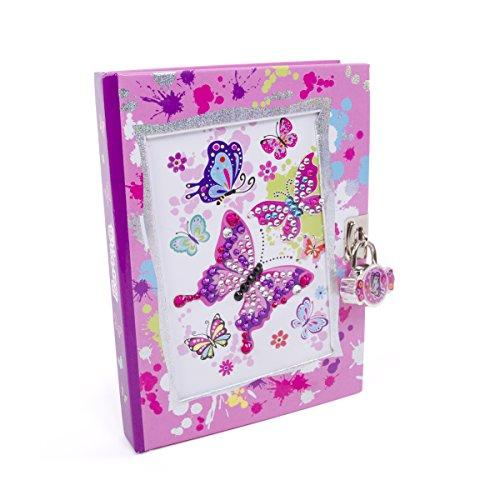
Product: Hot Focus Butterfly Secret Diary with Lock – 7” Journal Notebook with 300 Double Sided Lined Pages, Padlock and Two Keys for Kids
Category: Toys & Games | Learning & Education | Reading & Writing | Diaries, Journals & Notebooks
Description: Every diary comes with 2 keys just in case, but if you ever lose any pieces, we will replace it.
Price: $11.99
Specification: ProductDimensions:7.2x5.4x1.3inches|ItemWeight:12ounces|ShippingWeight:12ounces(Viewshippingratesandpolicies)|DomesticShipping:ItemcanbeshippedwithinU.S.|InternationalShipping:ThisitemcanbeshippedtoselectcountriesoutsideoftheU.S.LearnMore|ASIN:B00ISE1K5Y|Itemmodelnumber:251PA|Manufacturerrecommendedage:5-15years